Aphanoascus fulvescens

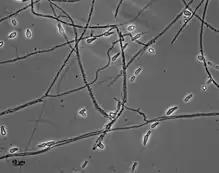
"Aphanoascus fulvescens" (UAMH 11590) Slide culture incubated at 25°C for 41 days, photographed in phase contrast microscopy.

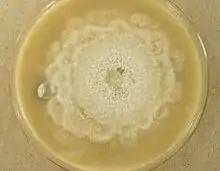
"Aphanoascus fulvescens" (UAMH 11590) on cereal agar after 21 days incubation at 25°C.

The colonies of "Aphanoascus fulvescens" at on glucose-peptone agar have a flat topology and a powdery to felt-like texture and are usually white to cream coloured depending on the number of brown ascomata present on the surface. Under the microscope, "A. fulvescens" is seen to have numerous, large club-shaped conidia with older colonies containing fruiting bodies, or ascomata, at their centres. These fruiting bodies are relatively large, ranging from 290–500 μm in diameter, and are either colourless or have a light brown pigment. The presence of the ascomata is characteristic of all members of the Ascomycota. The ascomata are smooth and have thick, enclosed walls lacking any openings. They reach full maturity after 8–10 days of colonial growth at optimal temperatures and eventually burst to release the asci contained within them. The asci have walls composed of two to four layers of flattened cells which in total amount to 4–6 μm in thickness. There are eight ascospores contained within each ascus in "A. fulvescens" colonies. The ellipsoidal ascospores are a light brown colour and are either lens shaped or disc shaped. They can be as large as 5 x 3.5 μm and have notably rough walls. The ascospores of "A. fulvescens" are different than those of other members of the Amauroascaeae which have ascospores that are usually globular and round. Rather, the unicellular ascospores of "A. fulvescens" are found to be flattened with reticulate walls. The hyphae of "A. fulvescens" are hyaline, branched, and contain many cross-walls (setpa). They are generally 1.7–3 μm wide and are contained within thin walls.